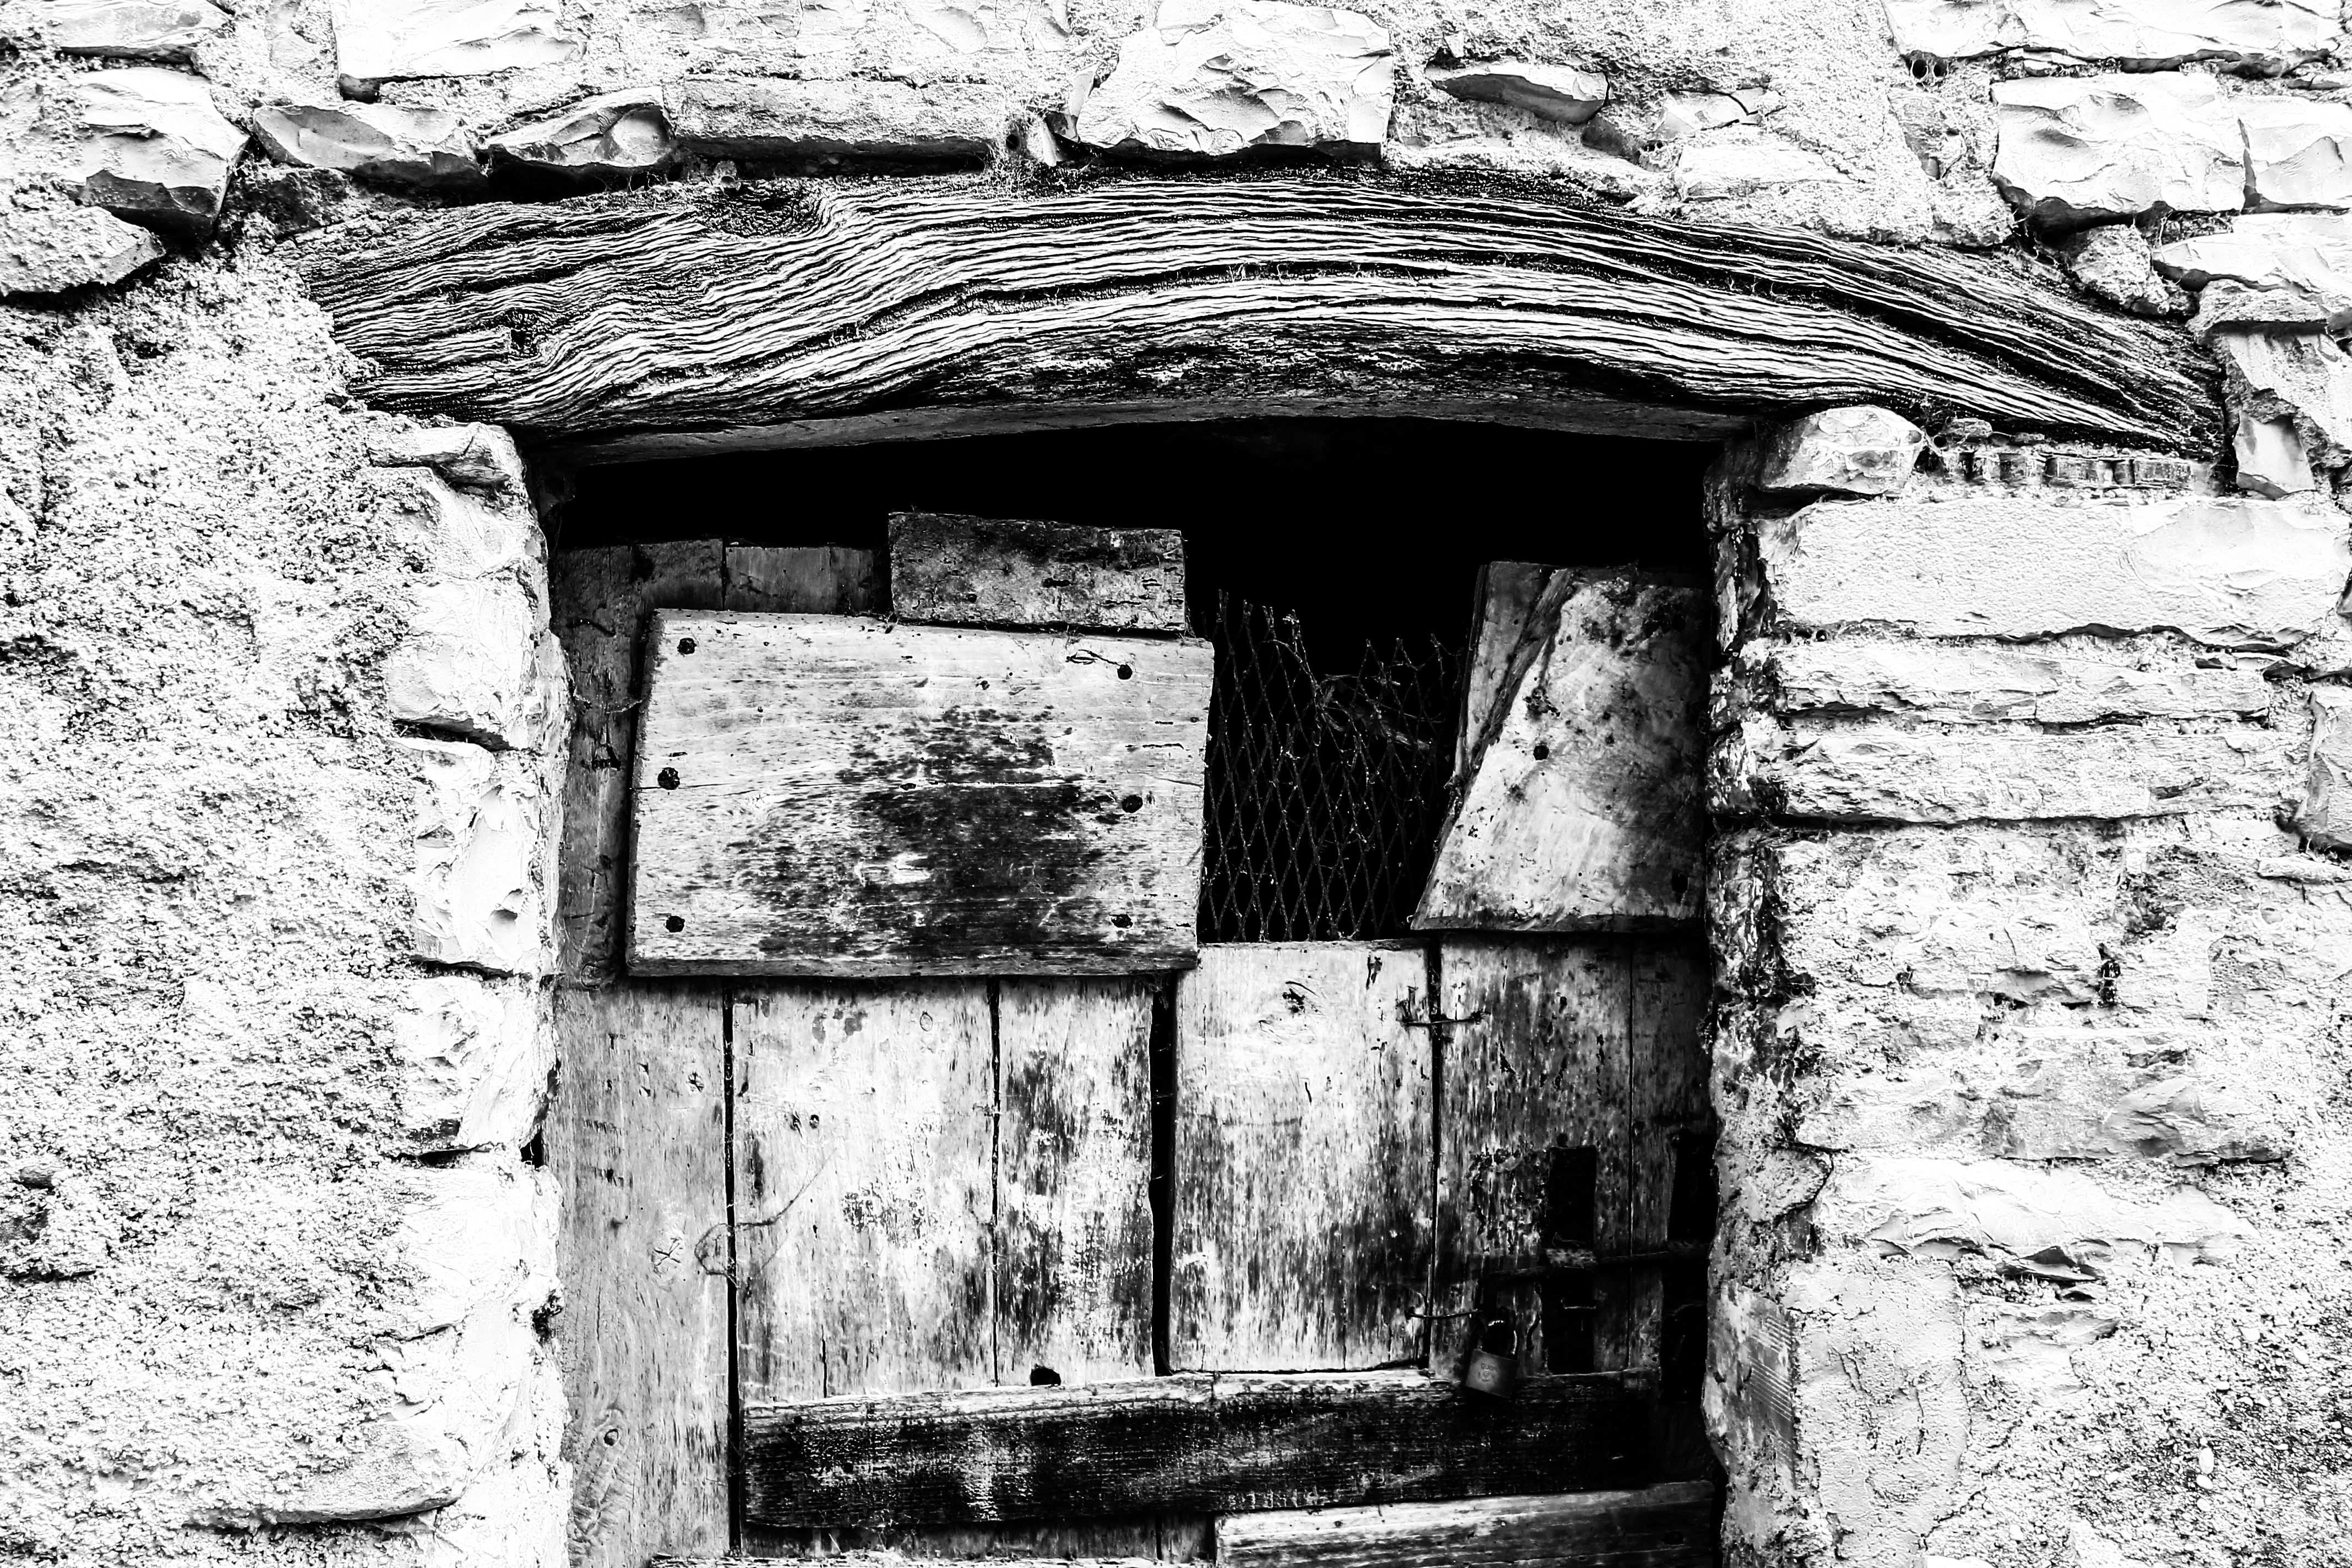
architecture, ruins, door, wood, house, history, memories, dreams, wall, black and white, window, monochrome, monochrome photography, building, photography, stock photography, facade, arch, stone wall